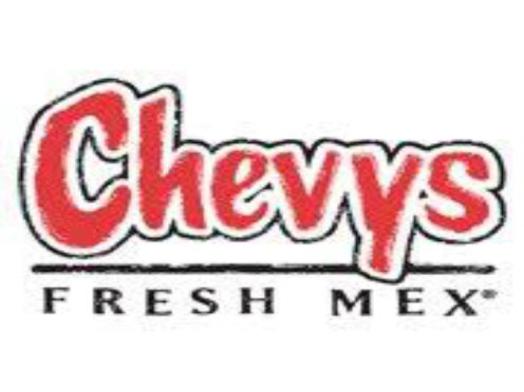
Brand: chevys fresh mex
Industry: Food